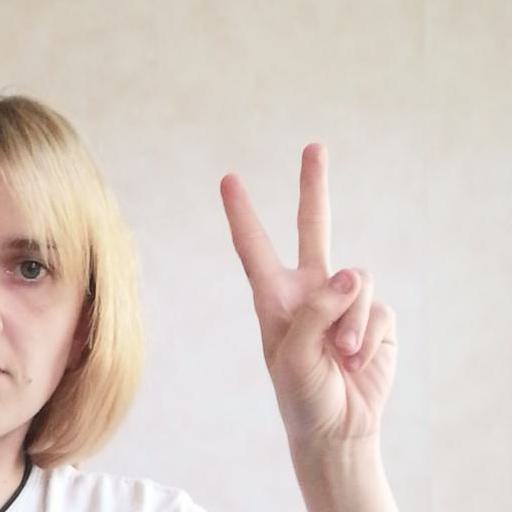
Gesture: peace